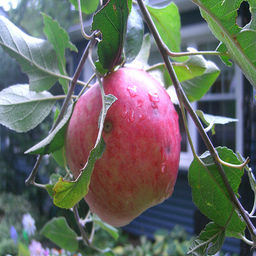
Label: Apple